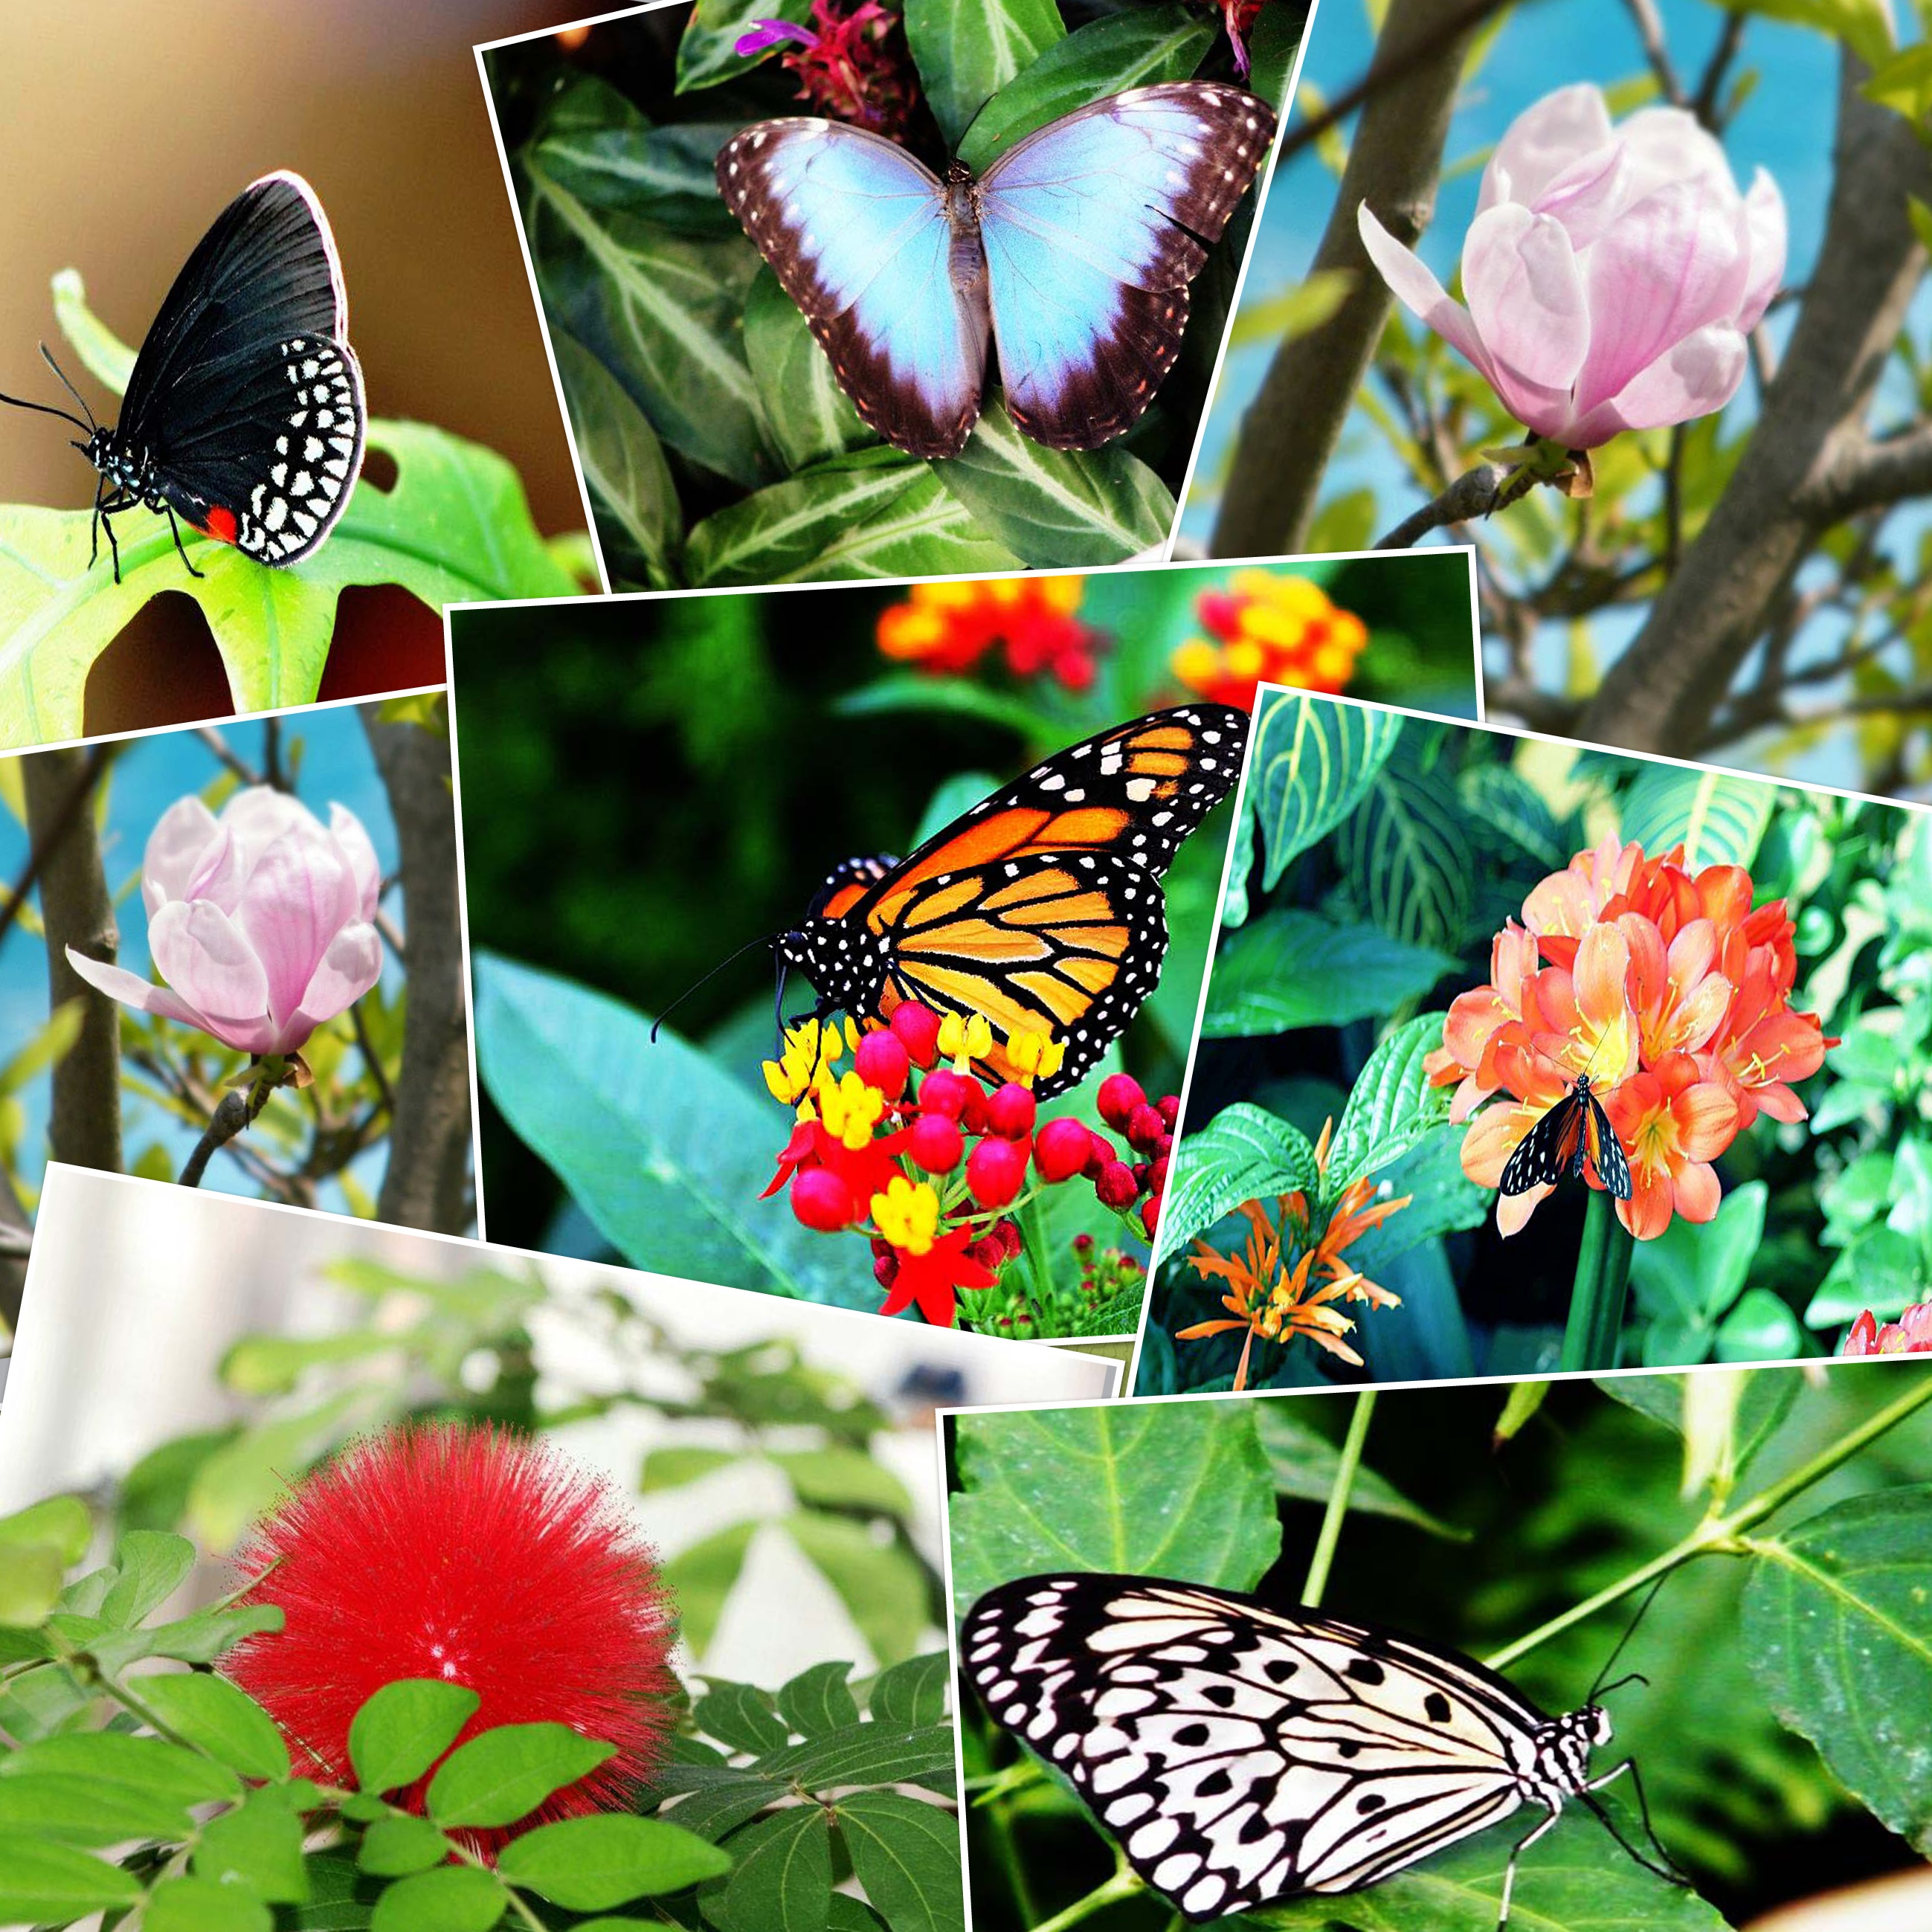
nature, plant, white, flower, petal, summer, red, insect, botany, blue, butterfly, black, pink, flora, season, fauna, invertebrate, flowers, insects, colours, collage, butterflies, nectar, pollinator, moths and butterflies